Estonian Science Photo Competition

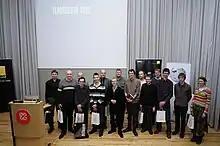
Winners and jury of Estonian Science Photo Competition 2012

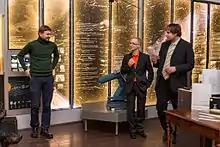
Awarding ceremony in University of Tartu Old Observatory in 2015

The Estonian Science Photo Competition (Estonian: "teadusfoto võistlus") is a photography competition that aims to popularize science and make more science related images freely available.